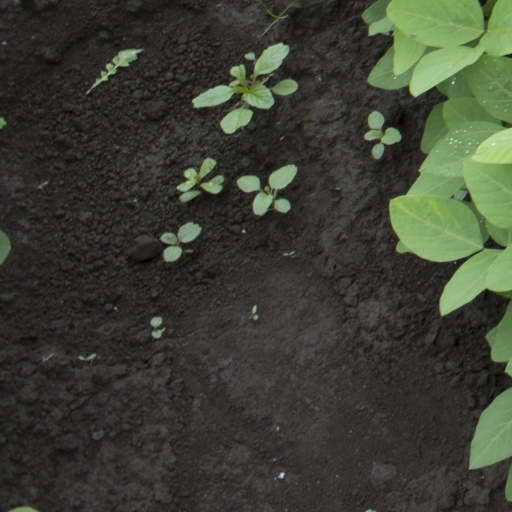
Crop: soybean